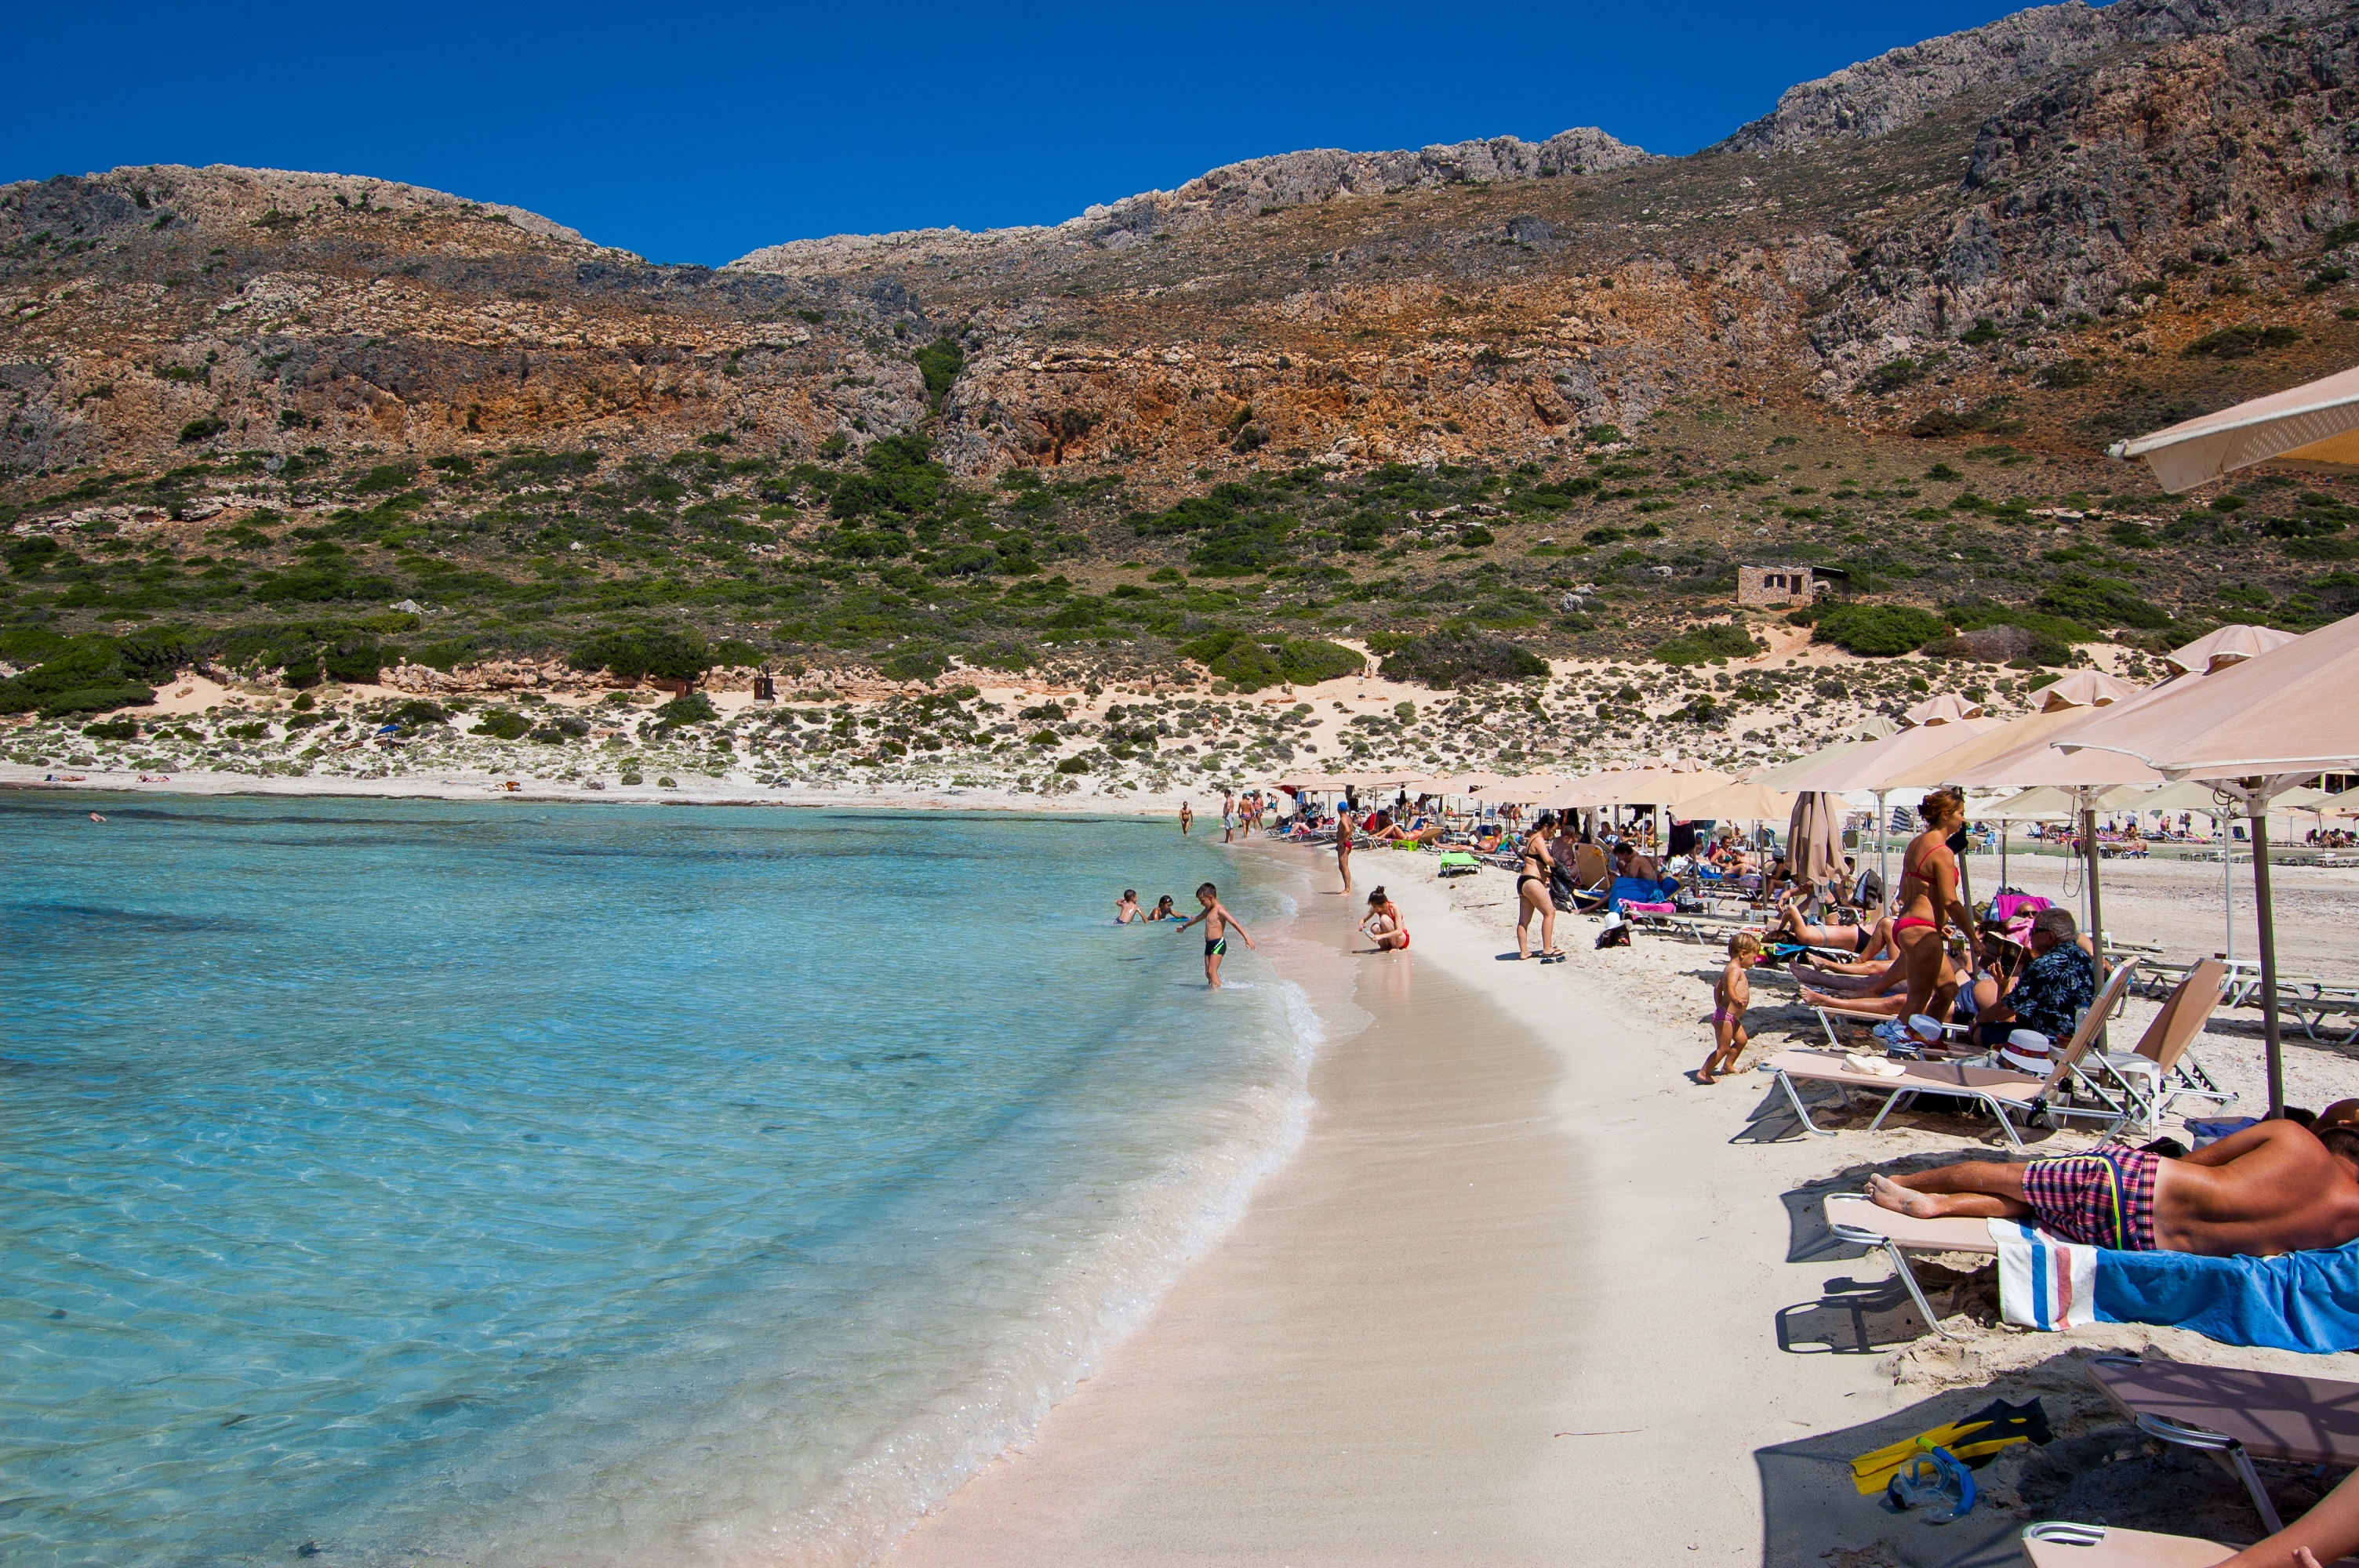
beach, sea, coast, water, summer, vacation, weather, holiday, bay, blue, body of water, holidays, greece, the sun, sunbathe, cape, crete, the stones